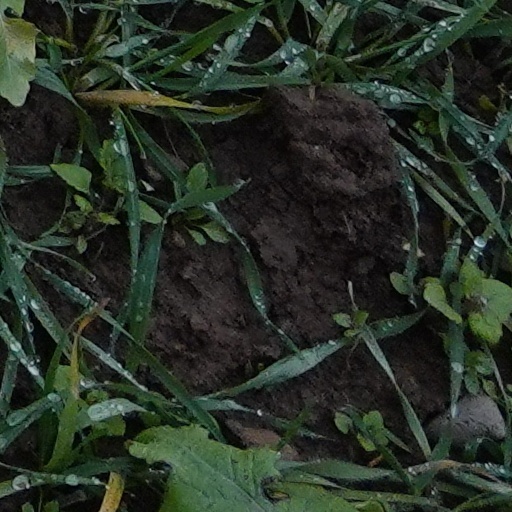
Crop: wheat